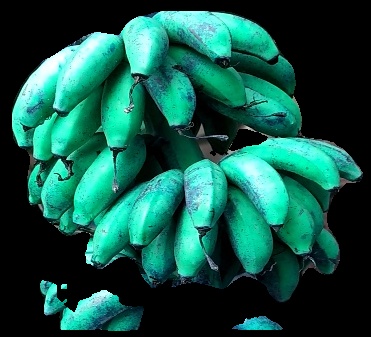
Variety: rasbale
Grade: grade3